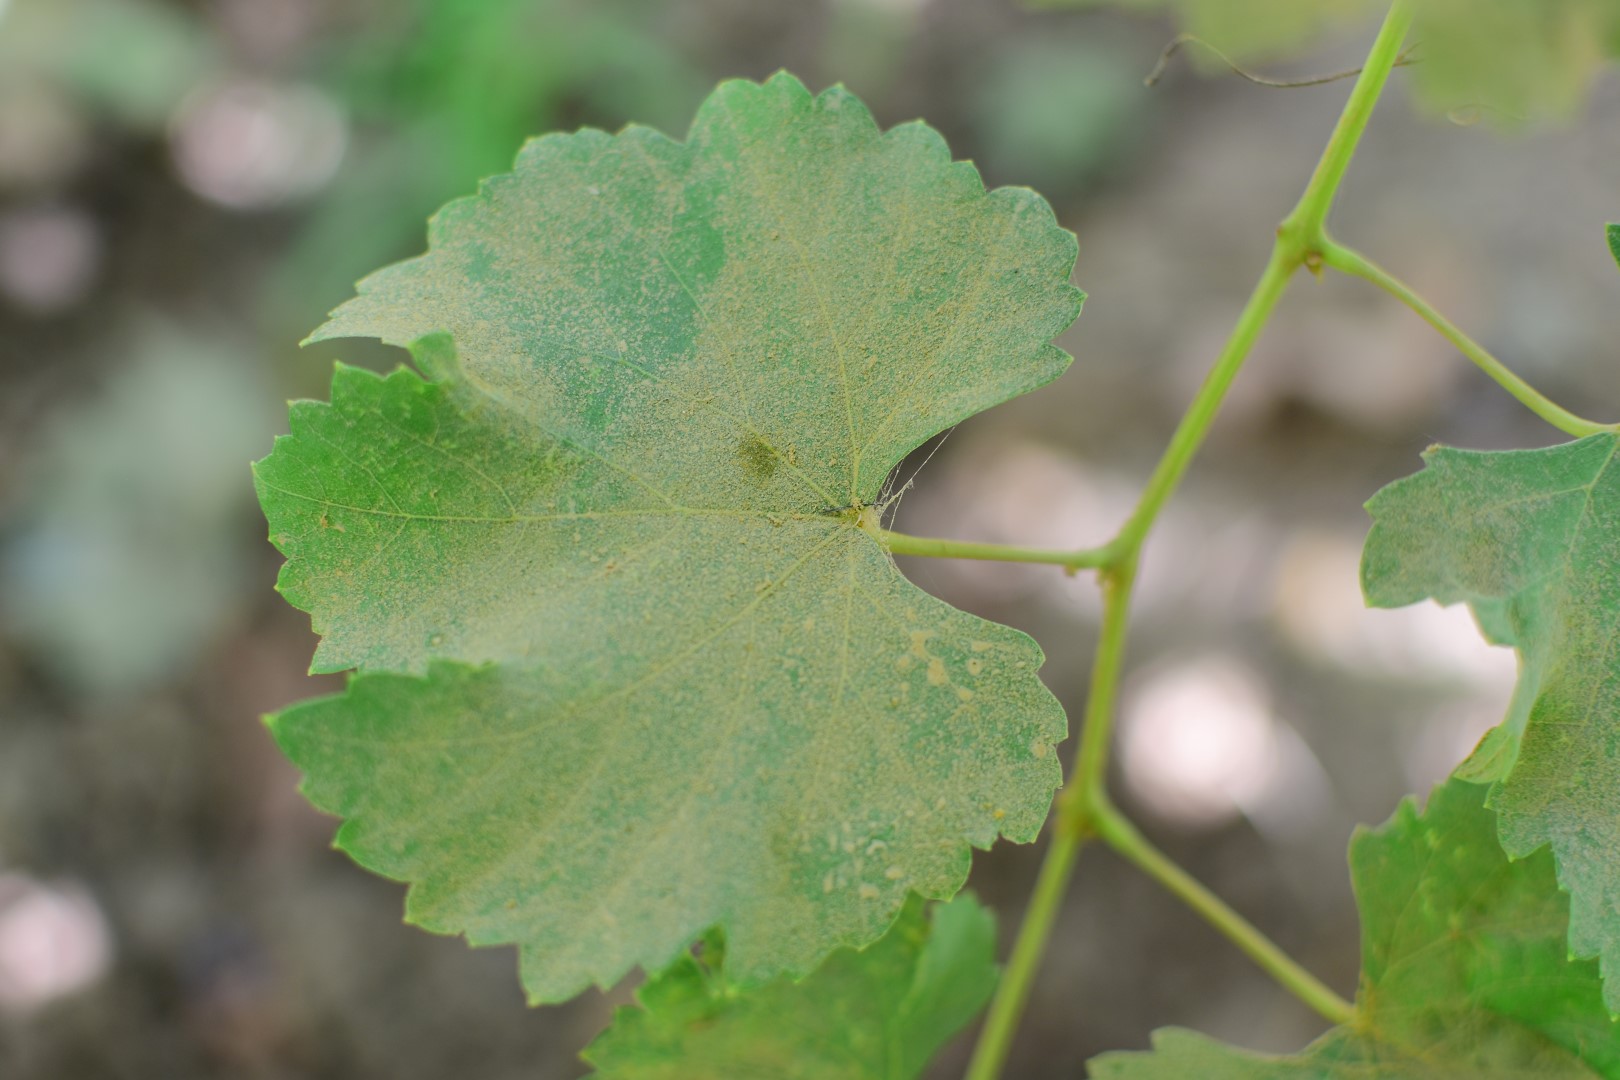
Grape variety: Frinsi